Blas Taracena Aguirre

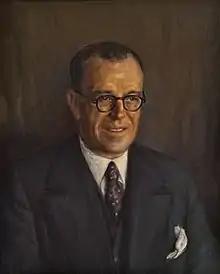

Blas Taracena Aguirre (Soria, 1 December 1895 – Madrid, 1 February 1951), Spanish archaeologist.